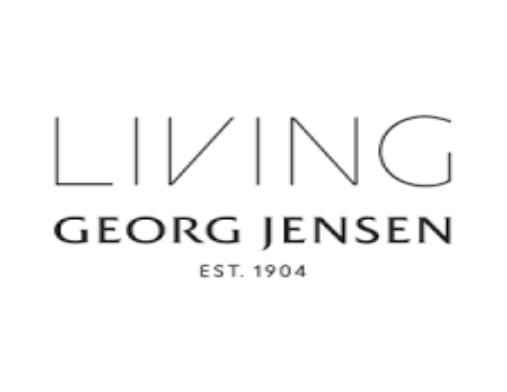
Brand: Georg Jensen
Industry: Clothes